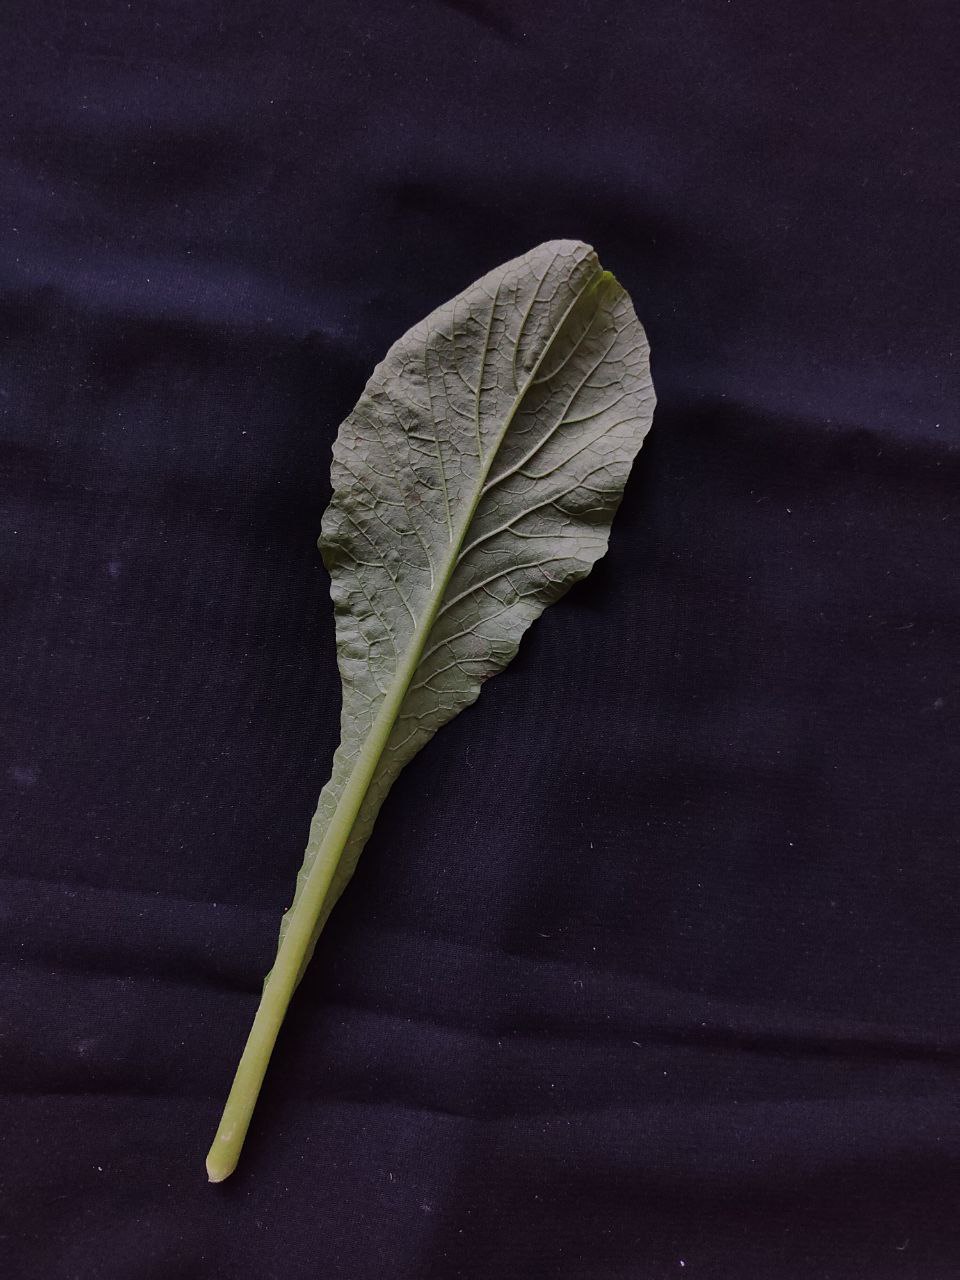
Label: Fresh leaf